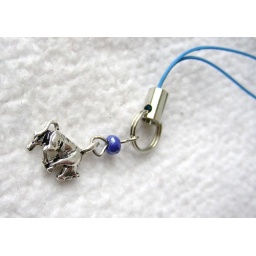
Blue bull phone charm. Made by Sophie.